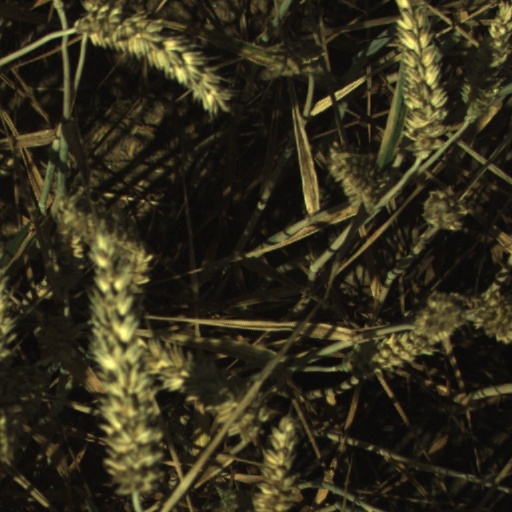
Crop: wheat